Grande Torino

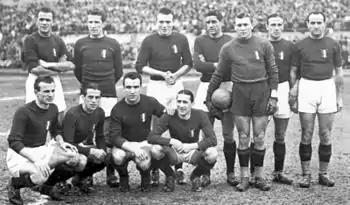
The "Grande Torino" of 1945–46

On 14 October 1945, the championship began with the "Scudetto" on the shirts of Torino. Ferruccio Novo gave the team the final arrangement with the arrival of goalkeeper Valerio Bacigalupo from Savona, the defender Aldo Ballarin from Triestina, from which he had already "fished" Giuseppe Grezar, the return of Virgilio Maroso from Alessandria, central midfielder Mario Rigamonti from Brescia, and winger Eusebio Castigliano and forward Pietro Ferraris both from Spezia.